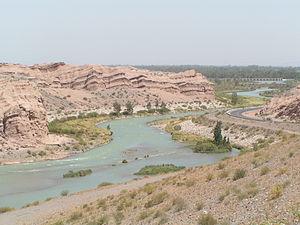
>